Sternklang

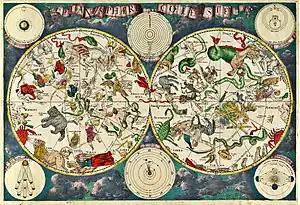
Frederik de Wit: "Planisphærium Coeleste" (1670)

Sternklang (Star Sound), is "park music for five groups" composed in 1971 by Karlheinz Stockhausen, and bears the work number 34 in his catalogue of compositions. The score is dedicated to his spouse, Mary Bauermeister, and a performance of the work lasts from two-and-a-half to three hours.